Principality of Catalonia

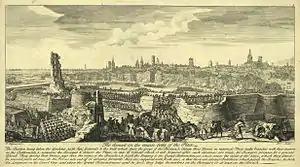
Fall of Barcelona, 11 September 1714

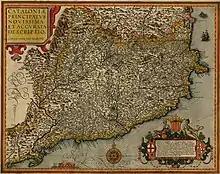
The Principality of Catalonia in 1608 by Jan Baptist Vrients

For an extended period, Catalonia, as part of the late Crown of Aragon, successfully retained its own institutional system and legislation against the trend observed in southern and central Europe throughout the early modern age, which eroded the importance of representative institutions, until they were finally suppressed as a result of the War of the Spanish Succession defeat at the beginning of the 18th century. Between the 16th and 18th centuries, the role of the political community in local affairs and the general government of the country was increased, while the royal powers remained relatively restricted, which was attested after the two last Courts (1701–1702 and 1705–1706). The prolonged absence of the monarchs, who resided most of the time in Castile, led to the consolidation of the figure of the viceroy as the representative of the king in the Principality.